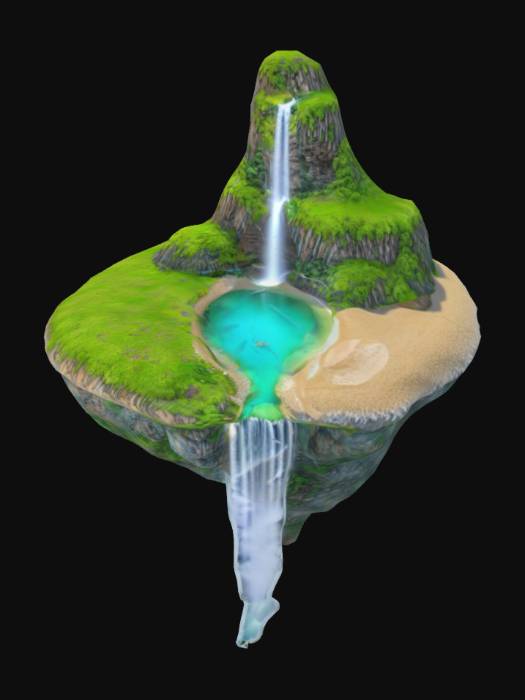
미적 점수 (1~10점): 1